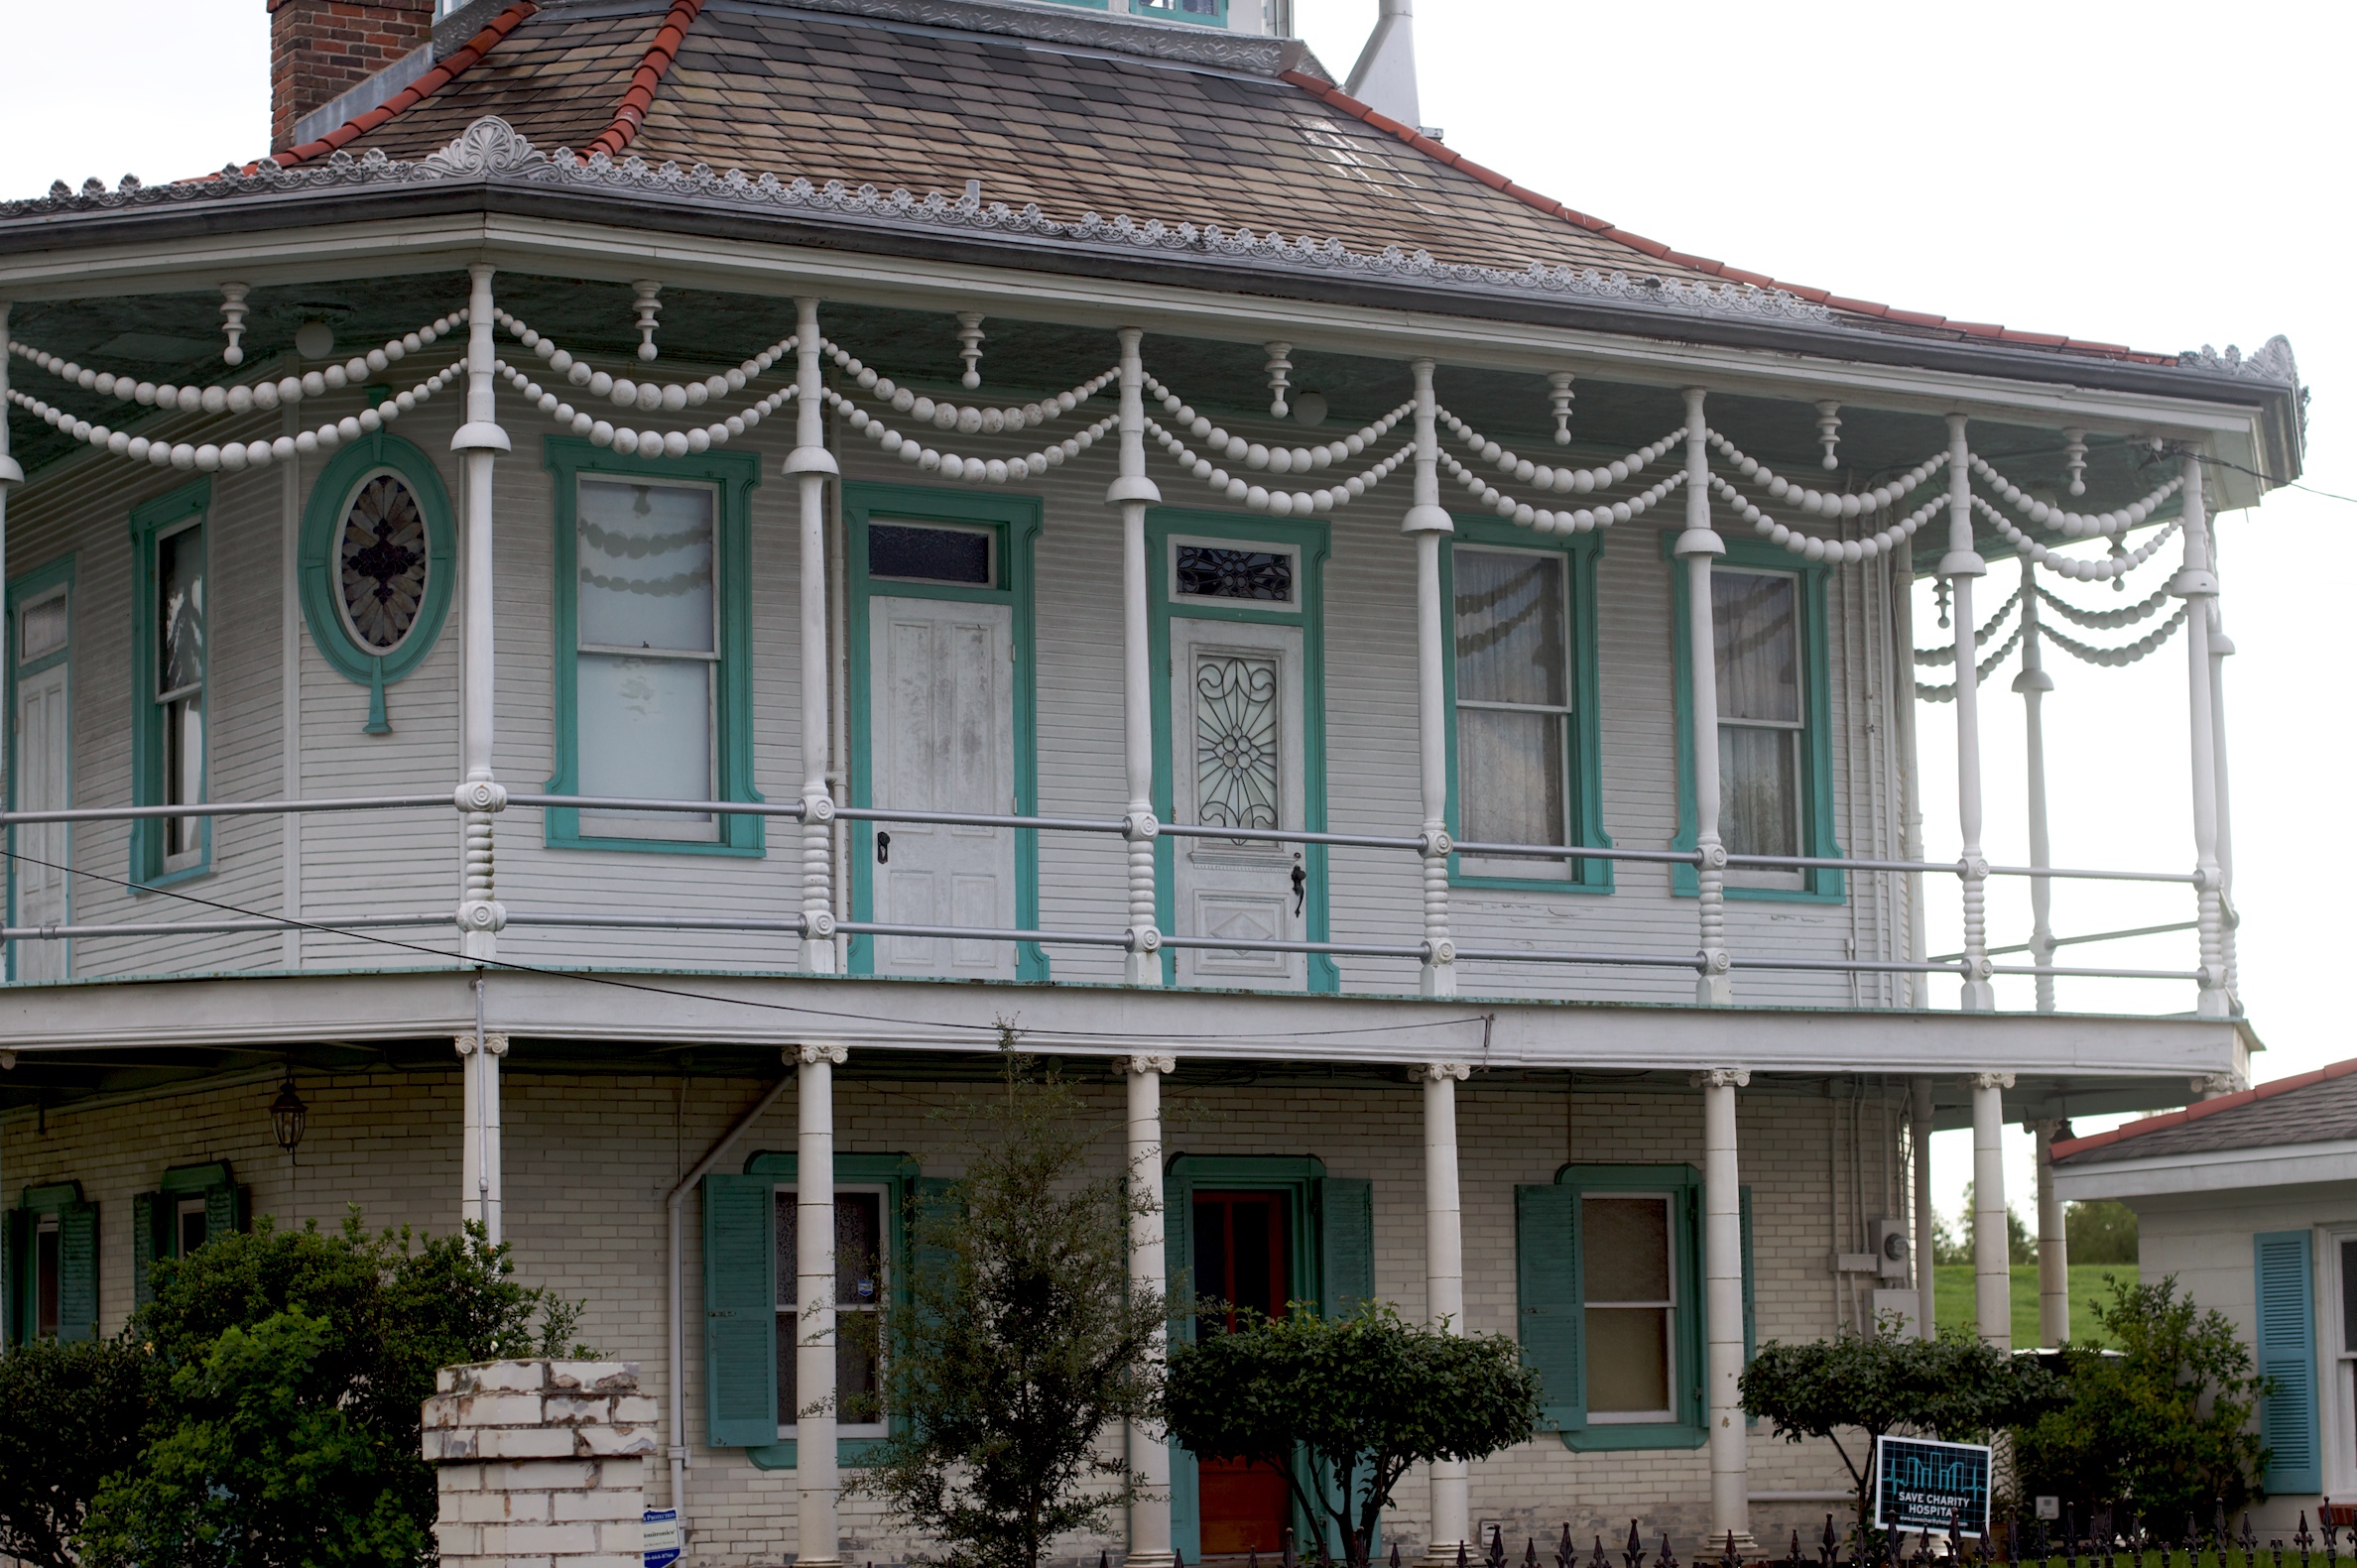
architecture, mansion, building, palace, home, facade, property, estate, classical architecture